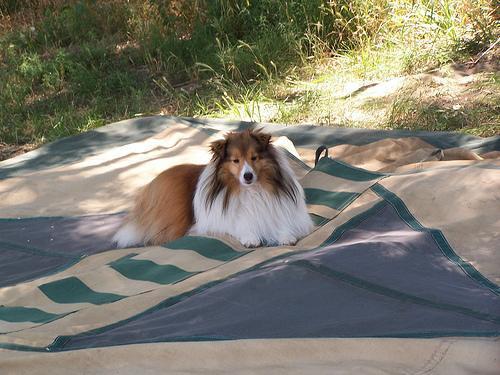
Shetland_sheepdog